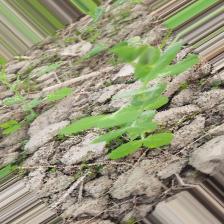
Label: Normal